Incidence coloring

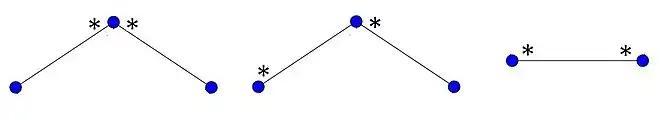
Examples of adjacent/neighboring incidences. The * above the edge e closest to vertex v denotes incidence (v,e).

Definition. Let "I"("G") be the set of all incidences of "G". An incidence coloring of "G" is a function formula_3 that takes distinct values on adjacent incidences (we use the simplified notation "c"("v", "u") is used instead of "c"(("v", "e")).) The minimum number of colors needed for the incidence coloring of a graph "G" is known as the incidence chromatic number or incidence coloring number of "G", represented by formula_4 This notation was introduced by Jennifer J. Quinn Massey and Richard A. Brualdi in 1993.